Deserts of Australia

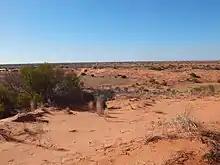
Strzelecki Desert in South Australia

Indigenous Australians have lived in the desert for at least 50,000 years and occupied all Outback regions, including the driest deserts, when Europeans first entered central Australia in the 1800s. Many Indigenous Australians retain strong physical and cultural links to their traditional country and are legally recognised as the traditional owners of large parts of the Outback under Commonwealth Native Title legislation.